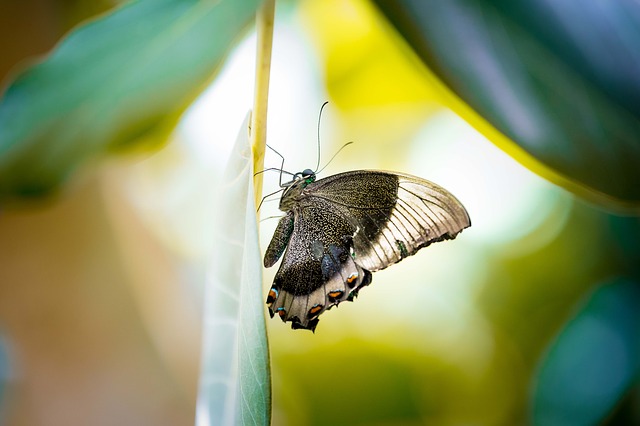
Label: butterfly